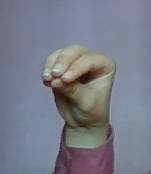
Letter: ha